South Tama County Community School District

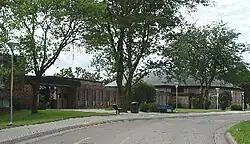
South Tama County High School

South Tama County Community School District (STC) is a rural public school district headquartered in Tama, Iowa.